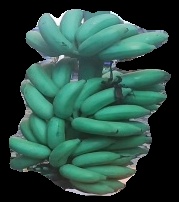
Variety: elakki-bale
Grade: grade2